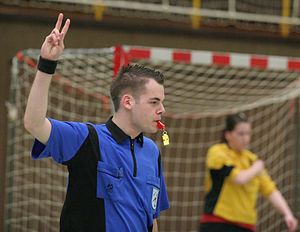
Udvisning (sport)
En håndbolddommer, der udviser en spiller i to minutter
En spiller kan blive idømt en udvisning, hvis han/hun forbryder sig væsentligt mod spillets regler. Der er forskellige regler i de forskellige sportsgrene. Her følger reglerne for nogle enkelte sportsgrene: